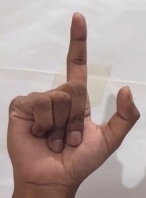
ASL sign: L